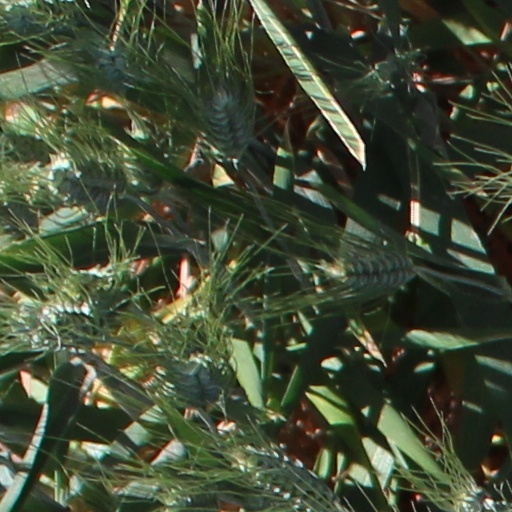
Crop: wheat